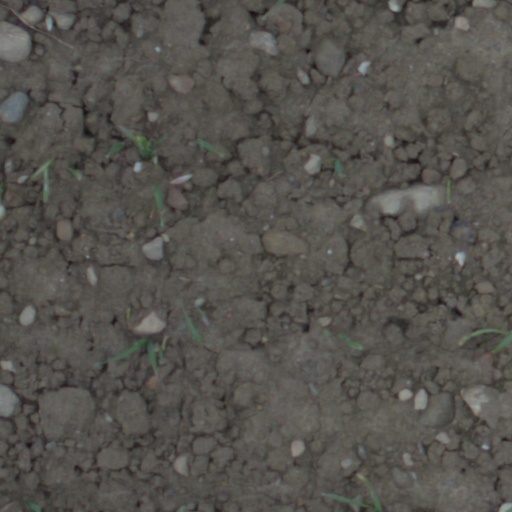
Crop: wheat